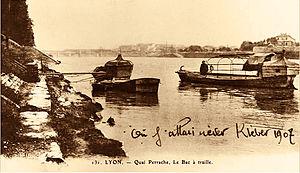
À Lyon le bac à traille du quai de Perrache
En France, on désigne par vallée du Rhône la région située de part et d'autre du Rhône, en aval de Lyon, dans le sud-est de la France. C'est une région agricole française selon le classement de l'Insee. Elle se subdivise en plaine irriguée de la Crau, plaine maraîchère du Comtat Venaissin, coteaux viticoles produisant des vins AOC de renommée mondiale sur les rives droite et gauche du fleuve, polyculture de la Drôme provençale, grandes cultures de la plaine valentinoise, vergers de l’Isère, prairies des vallées de la Galaure et de l’Herbasse.
La sisselande est un type de grand bâtiment fluvial spécifiquement adapté à la navigation sur le Rhône, tout comme la ramberte l'est sur la Loire. Fabriqué à Seyssel, d'où son nom, il a été utilisé du Moyen Âge jusqu'au début du XXᵉ siècle pour transporter des vivres, des matériaux ainsi que des passagers. Ce type de bateau pouvait servir indifféremment à descendre ou à remonter le fleuve ainsi que de bac traversier entre les rives droite et gauche.